St. Francis Xavier Church (Parkersburg, West Virginia)

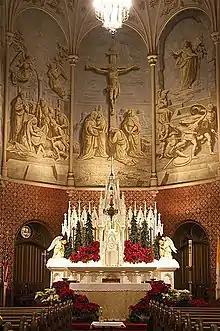
Interior view of St. Francis Xavier Church in Parkersburg, W.V. showing altar and famed murals

Wood County was originally part of the state of Virginia. The first Catholic family to settle in Wood County was the Joseph family who arrived around 1815. They settled in the southern part of the county near Belleville, some 10 miles south of Parkersburg. They became the nucleus for a small Catholic settlement that developed in this area. The Rev. James Reid of the Diocese of Cincinnati, Ohio, began making missionary visits to this settlement about 1835. On June 4, 1836, Father Reid baptized Henry Joseph and Daniel Wigal. These were the first recorded Catholic baptisms in Wood County.